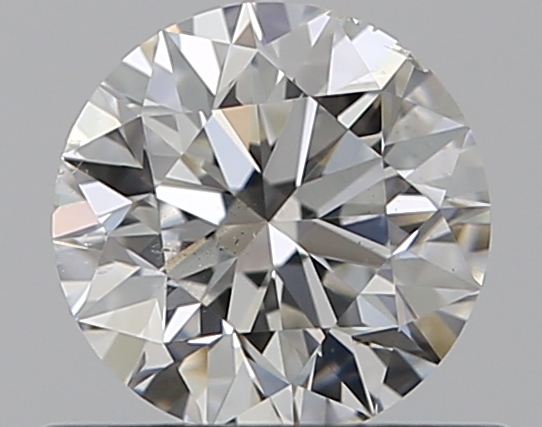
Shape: round
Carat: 0.5
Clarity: SI2
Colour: G
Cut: EX
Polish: EX
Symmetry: VG
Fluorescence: N
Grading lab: GIA
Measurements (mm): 5.04 x 5.07 x 3.19